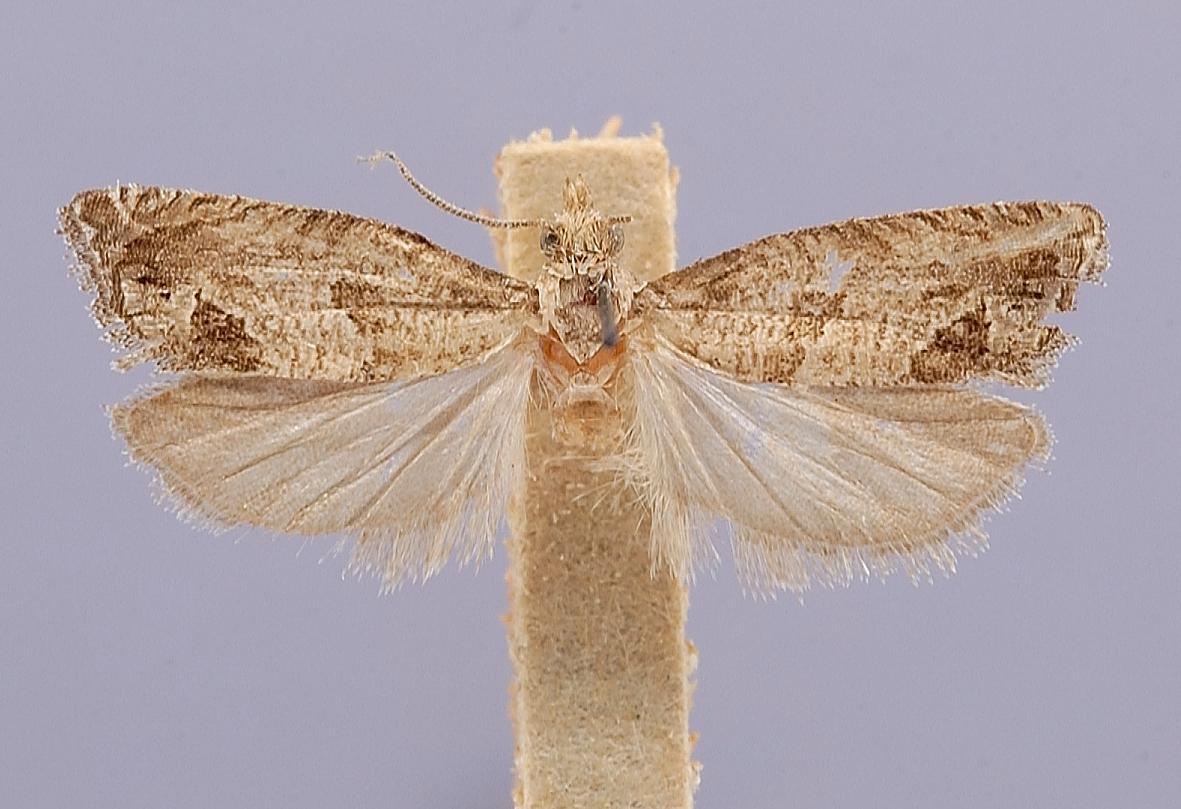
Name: Eucosma consobrinana
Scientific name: Eucosma consobrinana Heinrich, 1923
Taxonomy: Animalia, Arthropoda, Insecta, Lepidoptera, Tortricidae
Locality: Elk Point, Union, South Dakota, United States
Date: Aug 1913